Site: brandenburg
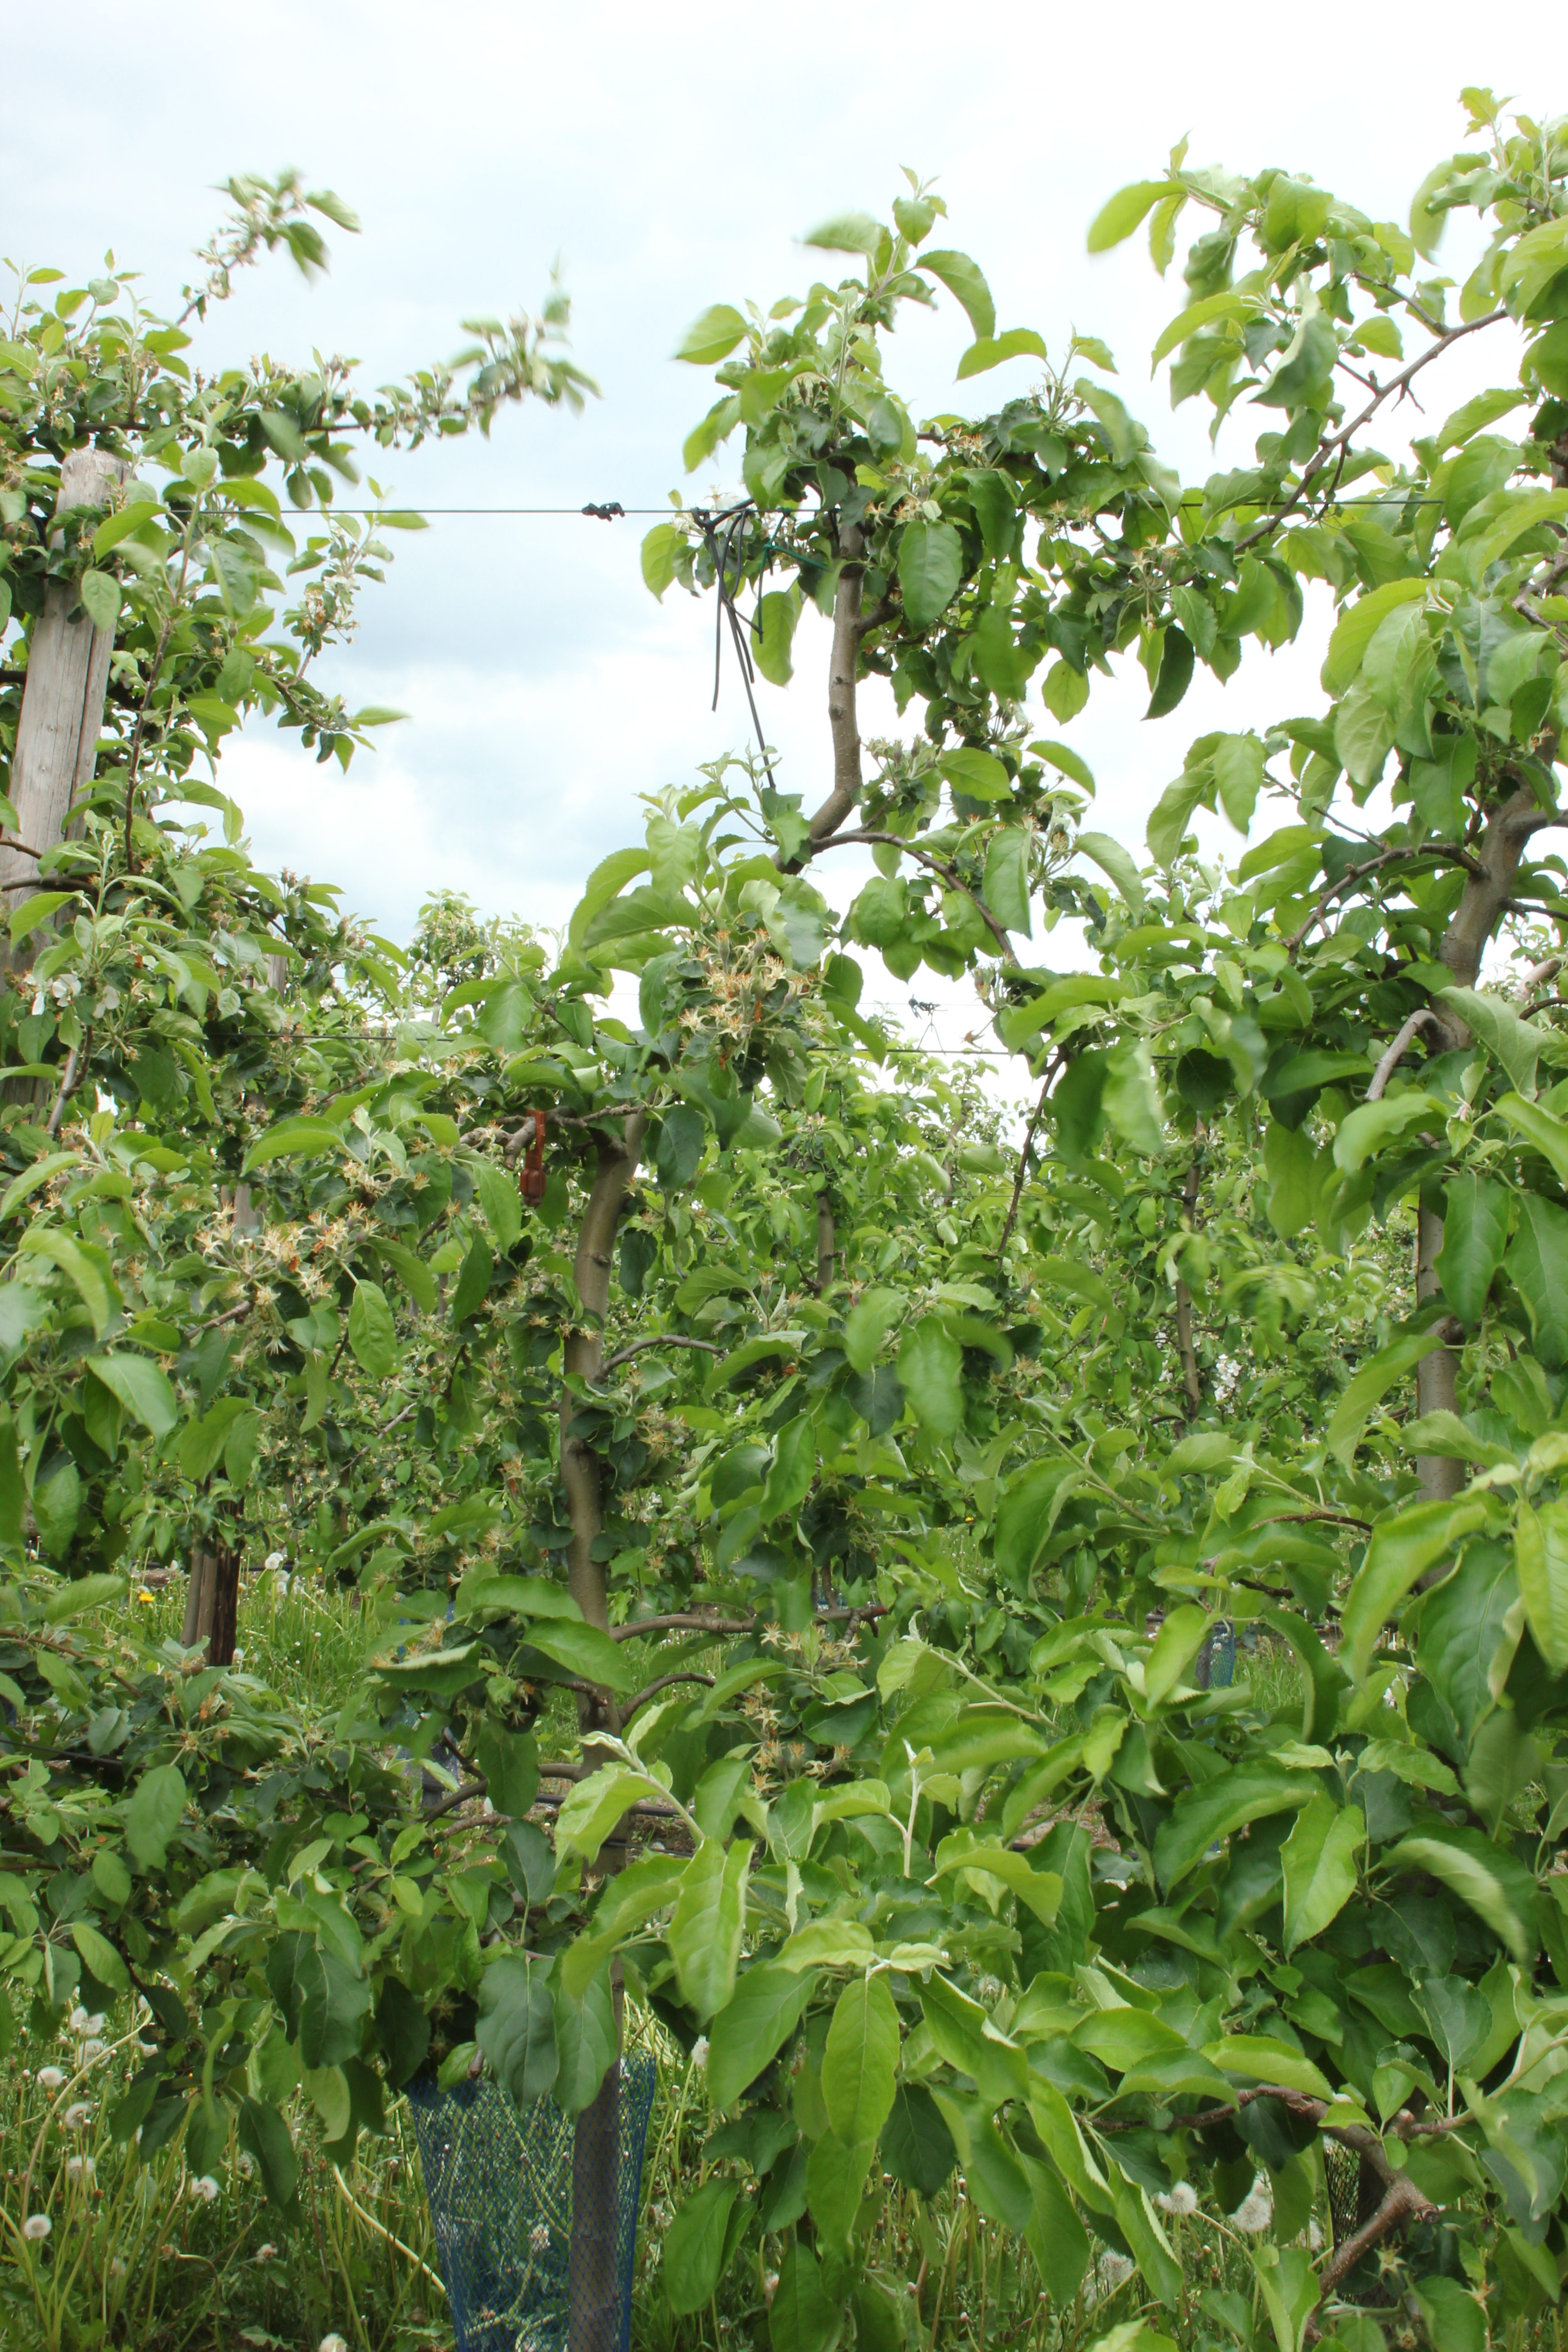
Growth stage (BBCH 67): Flowering